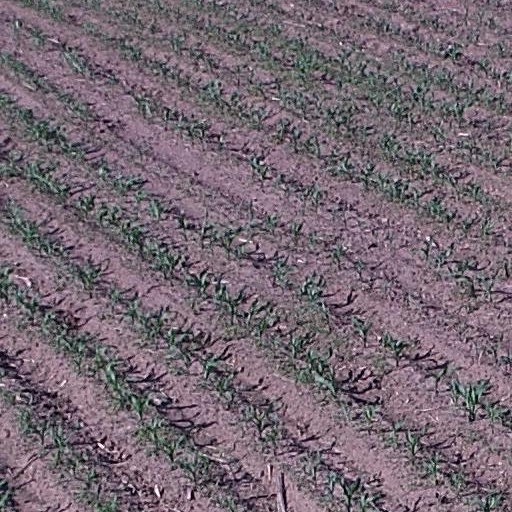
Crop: maize; corn